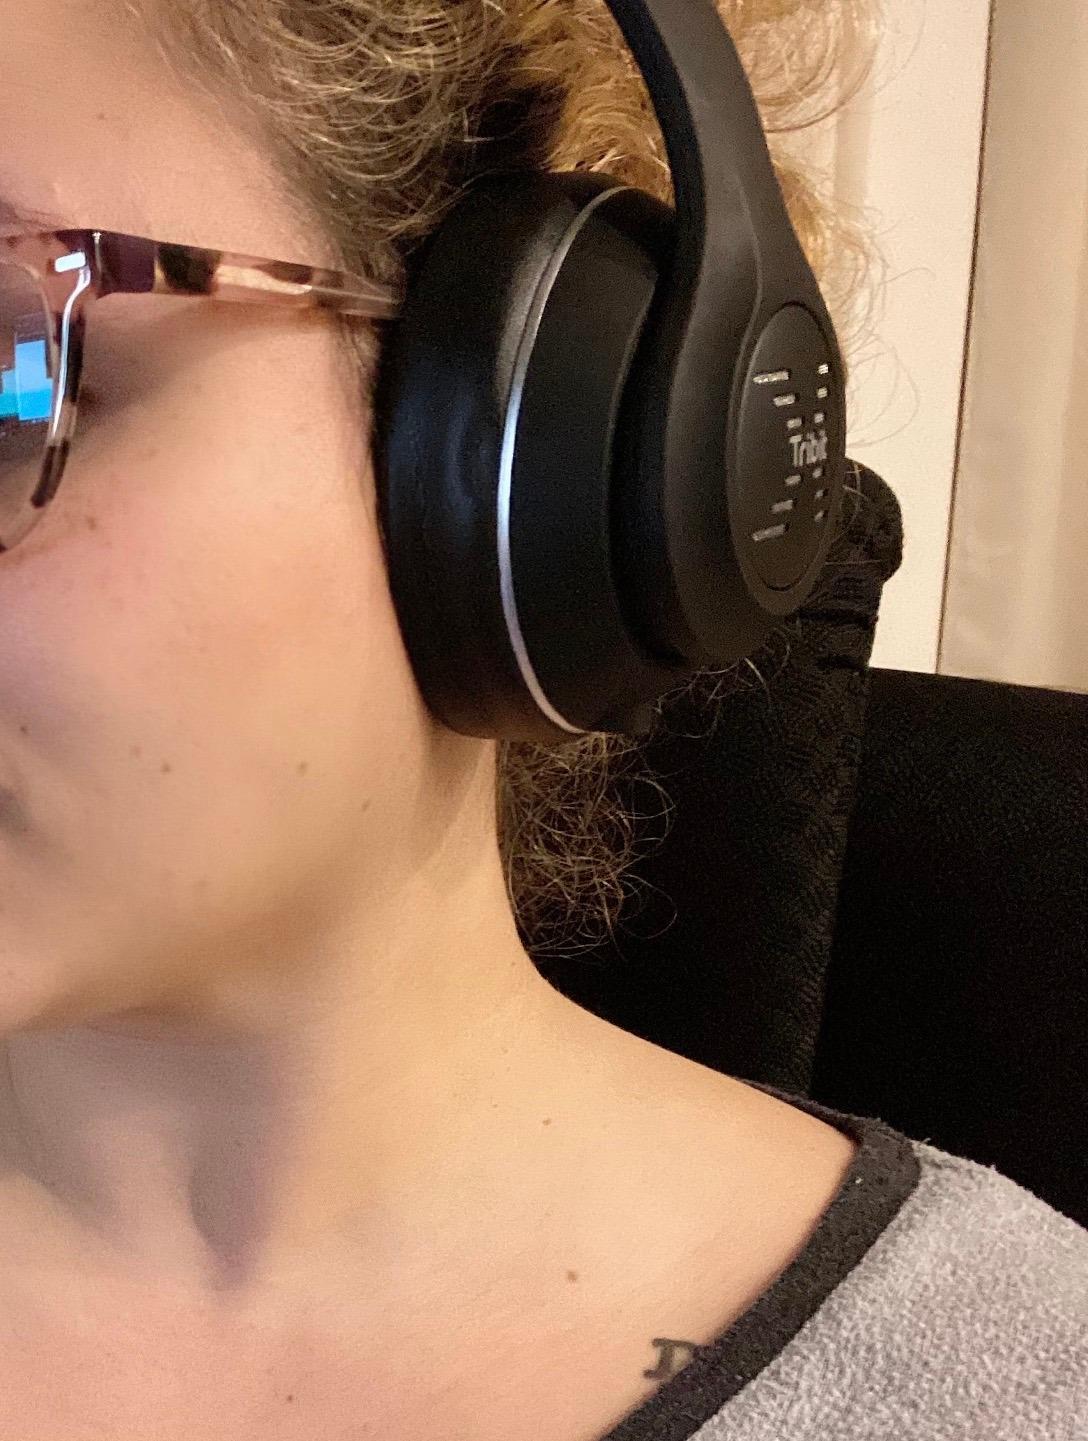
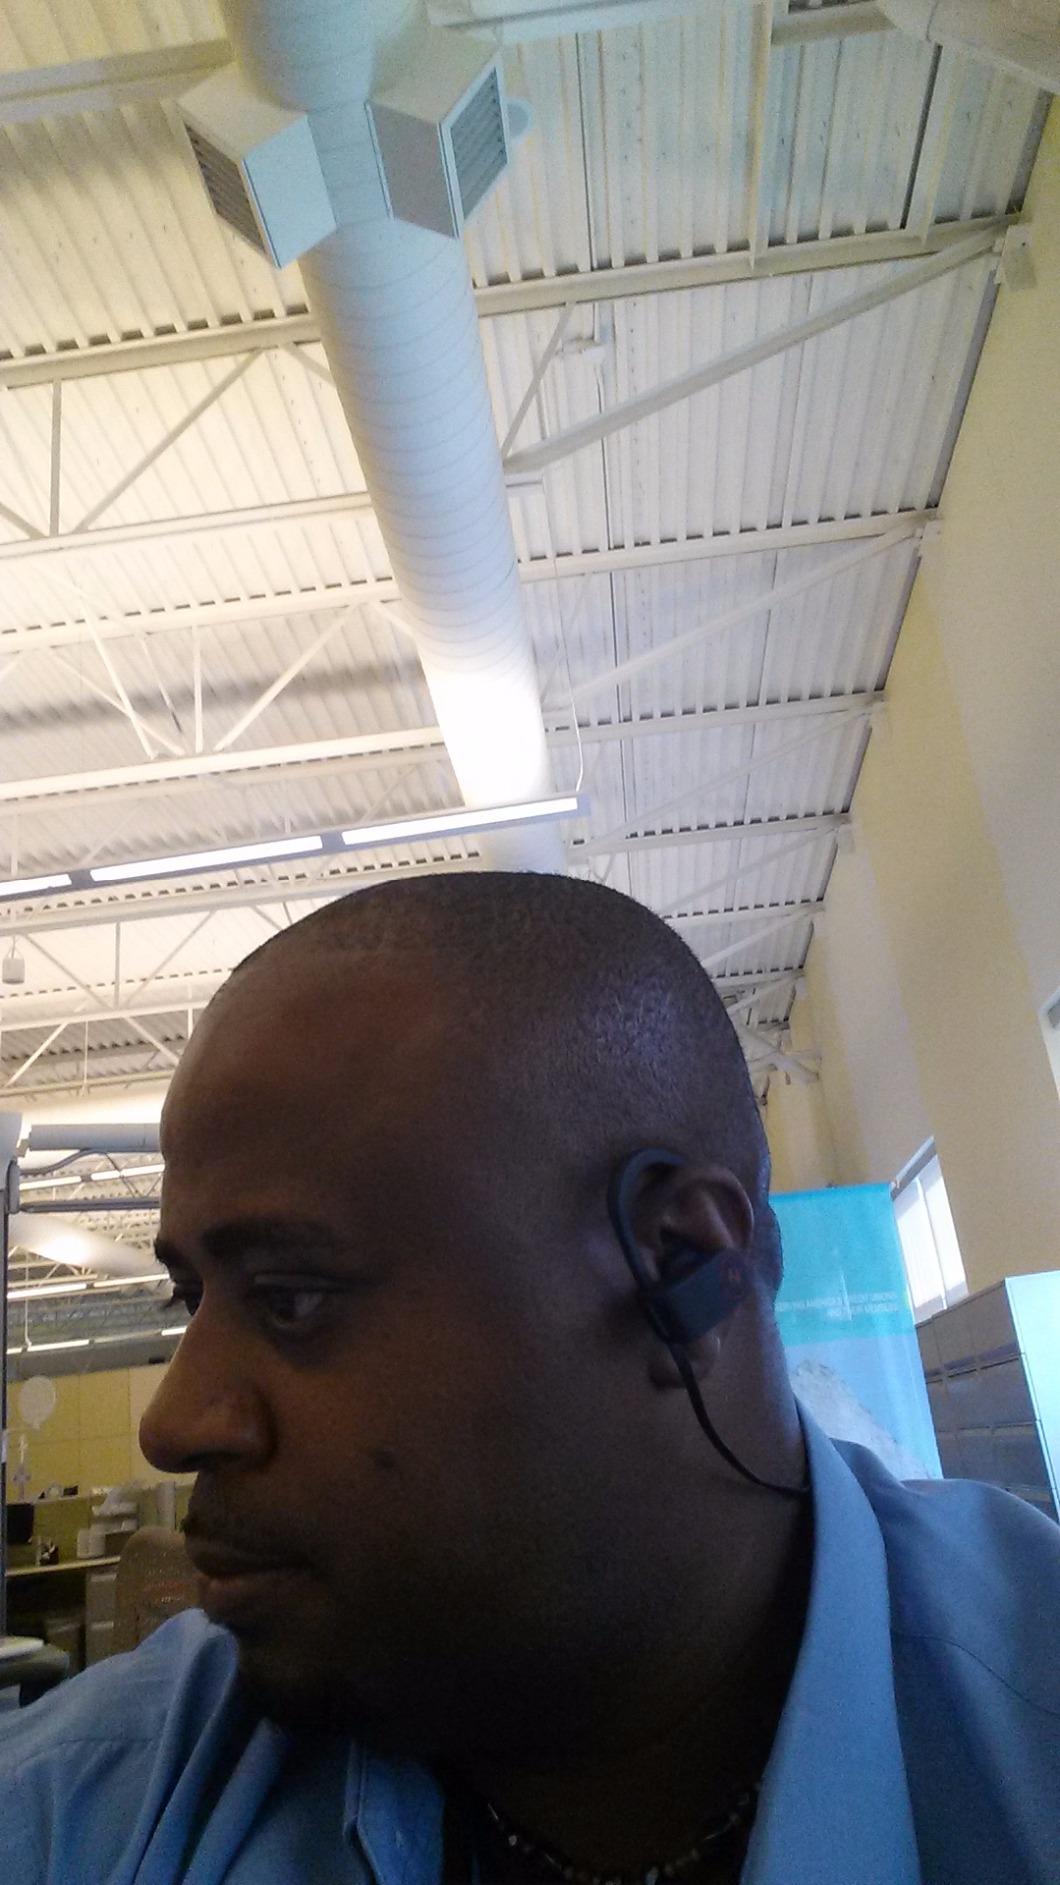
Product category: headphones
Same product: no